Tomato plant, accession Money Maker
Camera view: bottom (45 deg); turntable rotation: 180 degrees
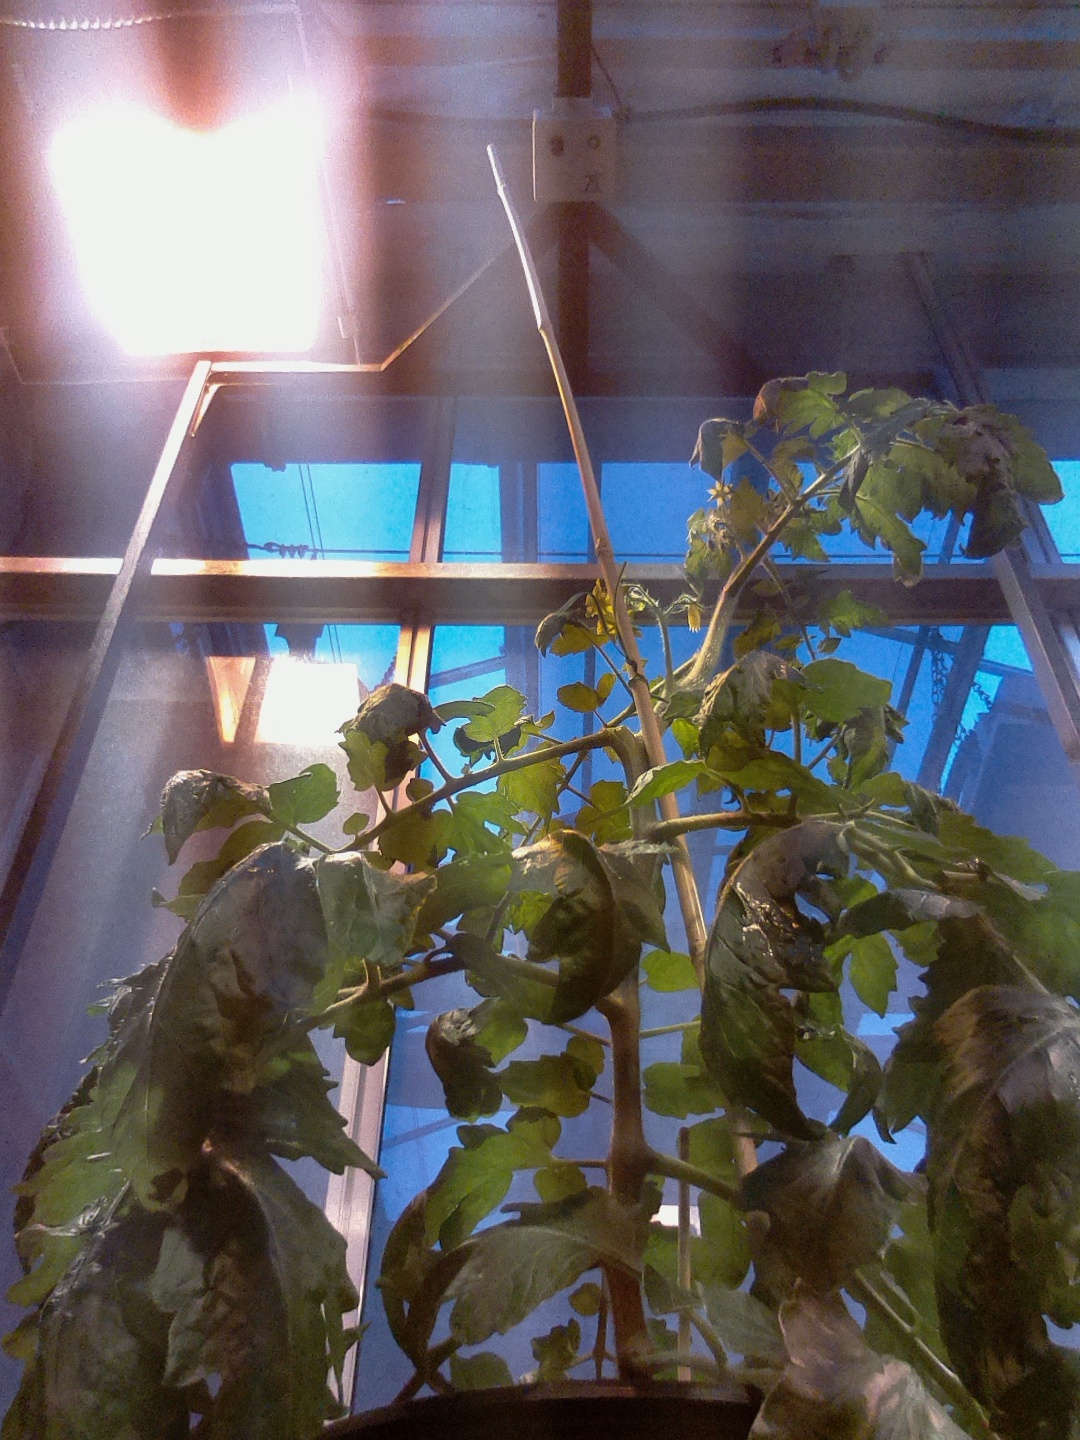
BBCH growth stage 66: Full flowering, 60%-70% of flowers open, more petals falling